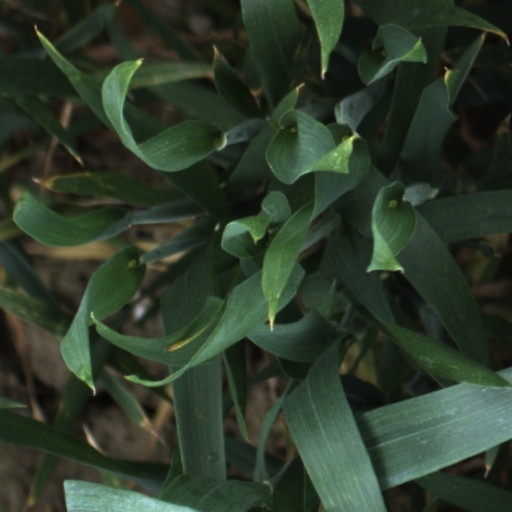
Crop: wheat